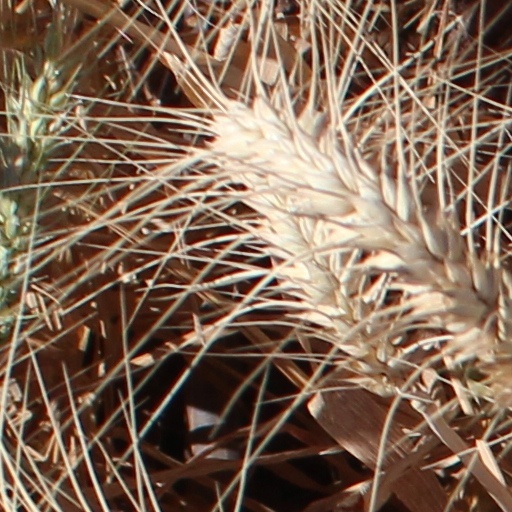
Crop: wheat